Alfredo Lim

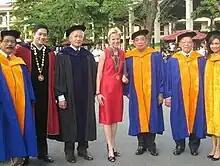

Lim was elected to a six-year term as Senator in the 2004 election under PMP and the banner of the Koalisyon ng Nagkakaisang Pilipino (KNP). As a senator, Lim introduced legislation to bring back mandatory ROTC, but this bill did not receive any co-sponsors.